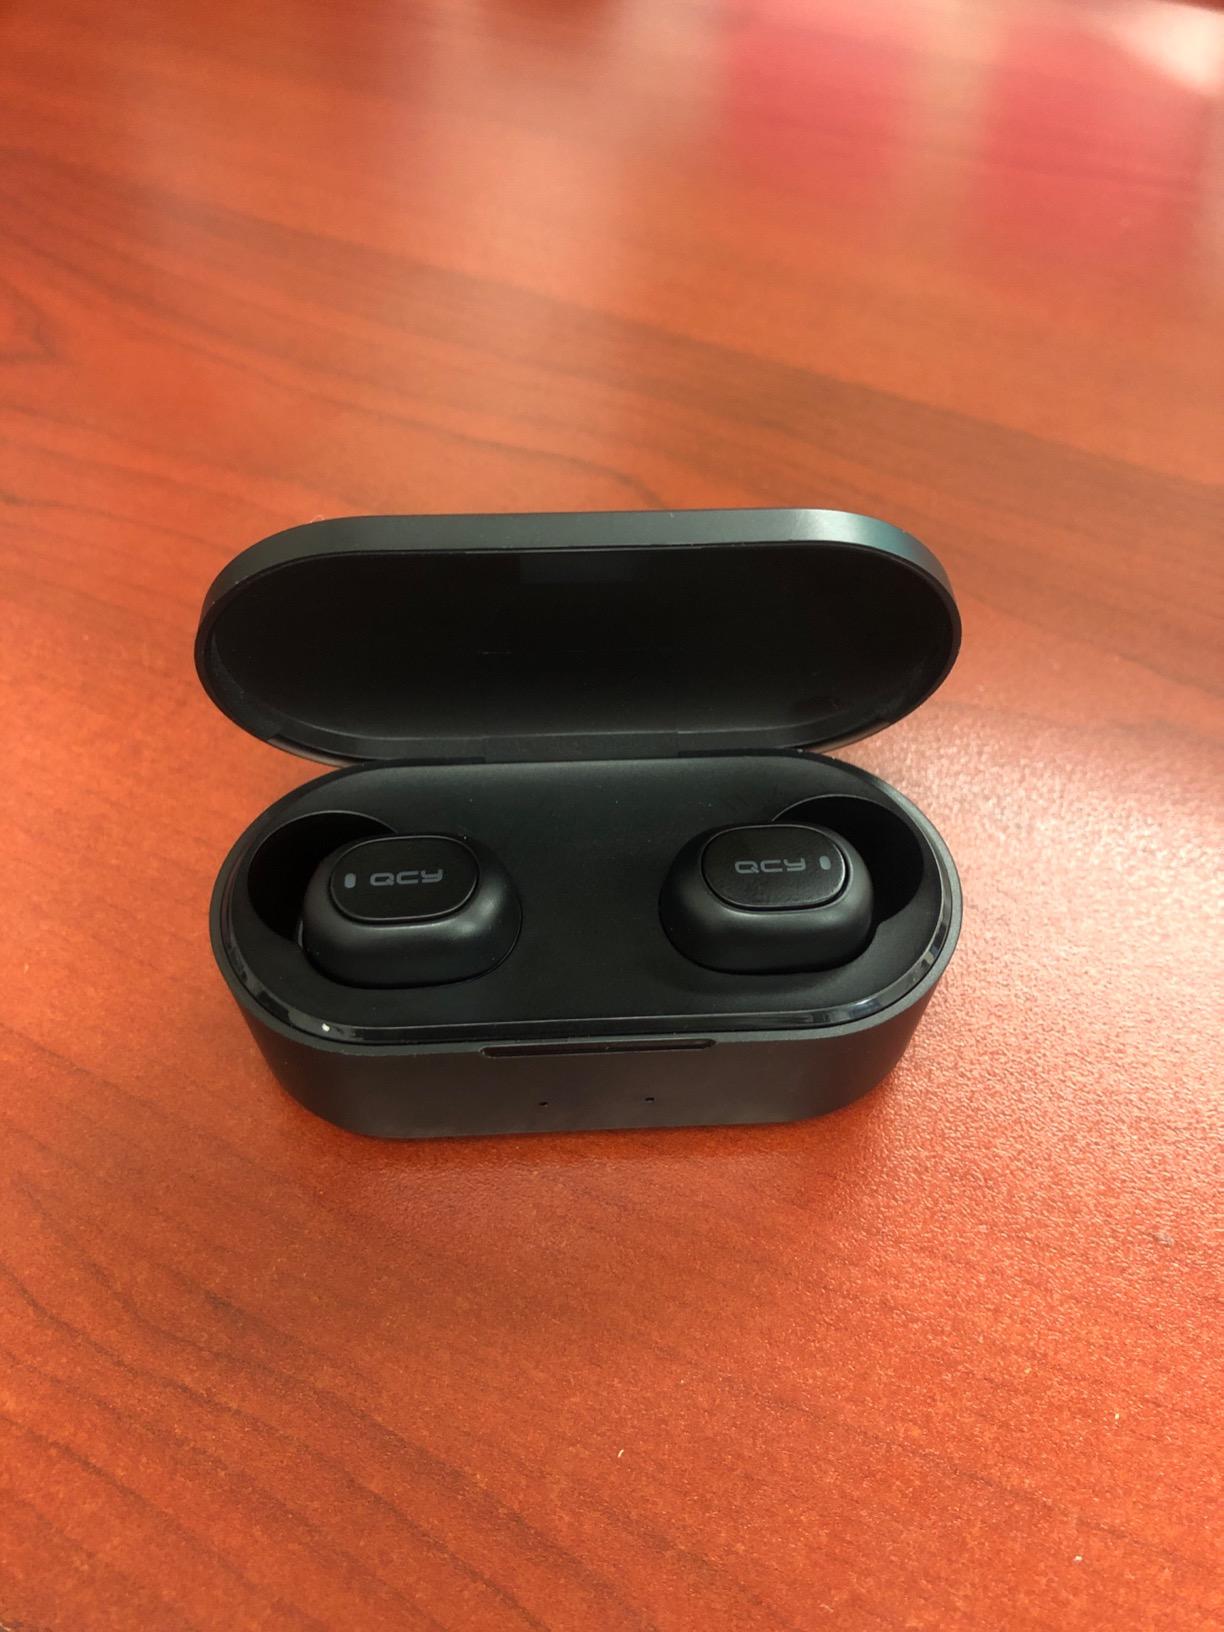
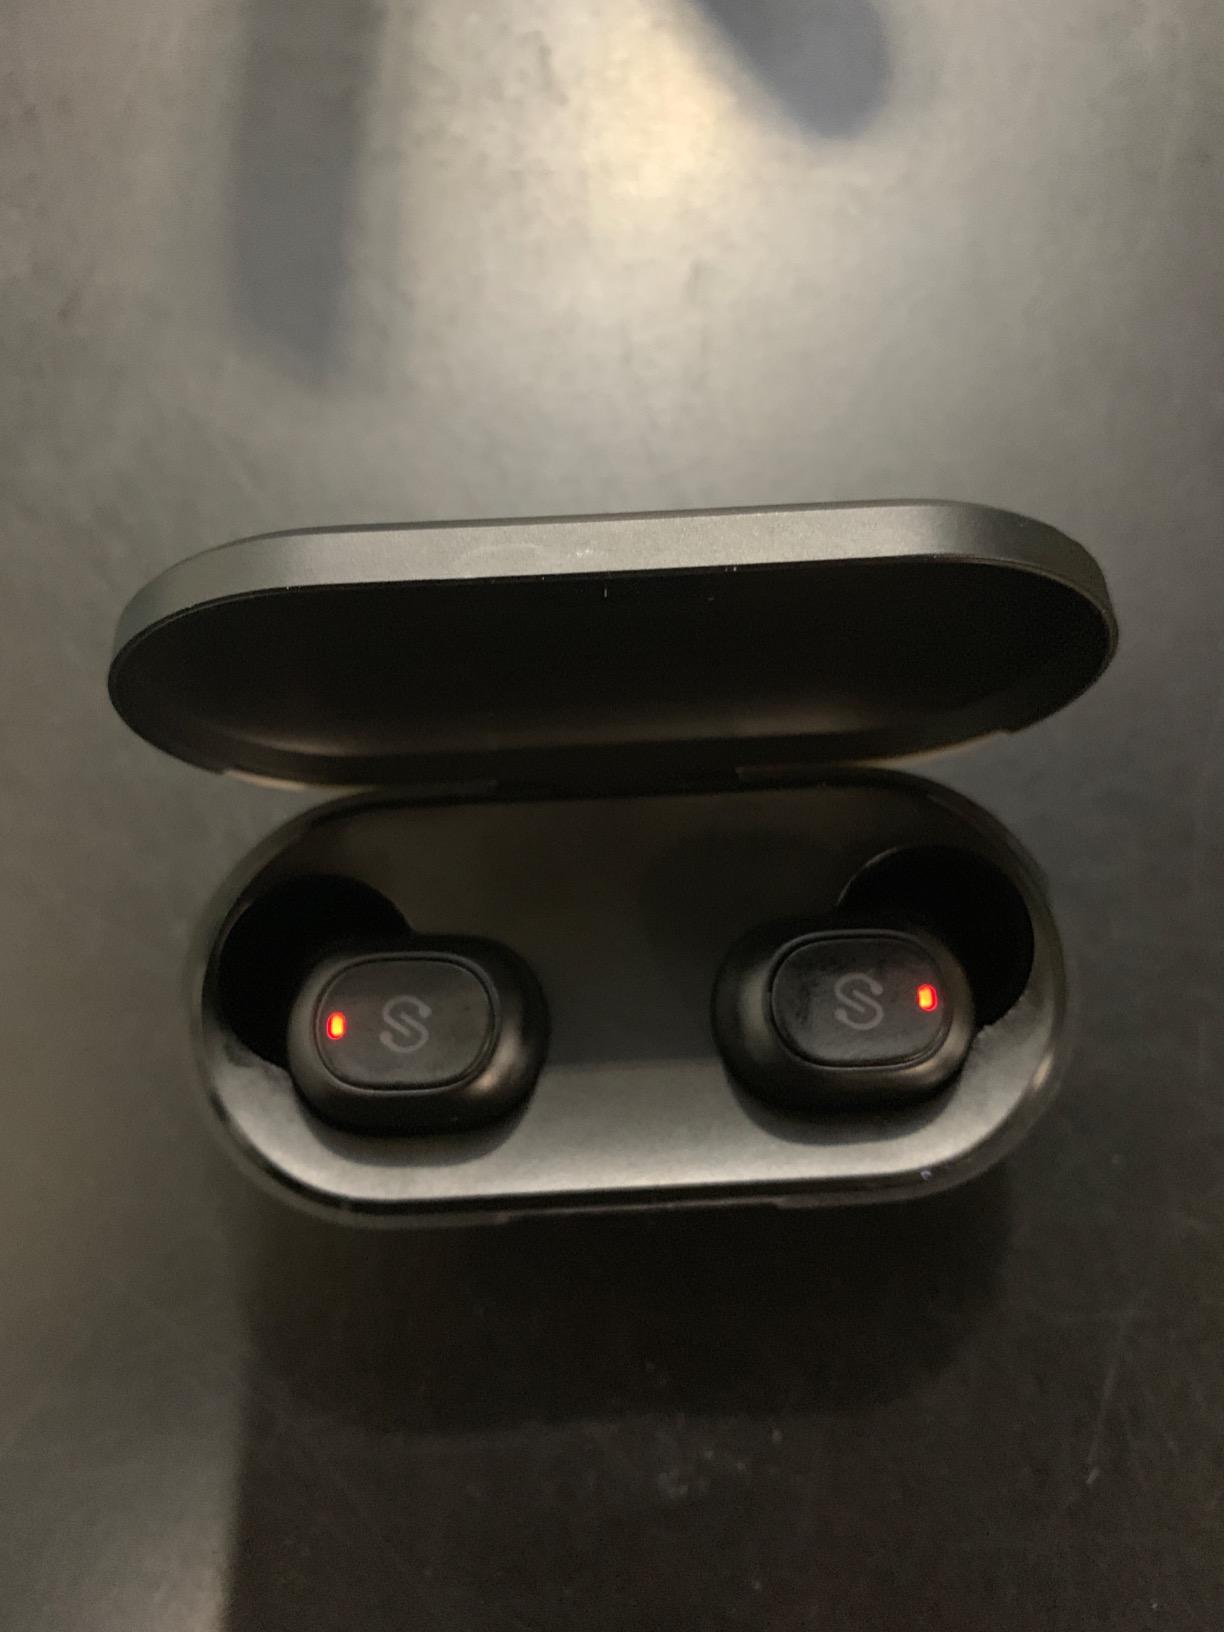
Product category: earbuds
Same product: no